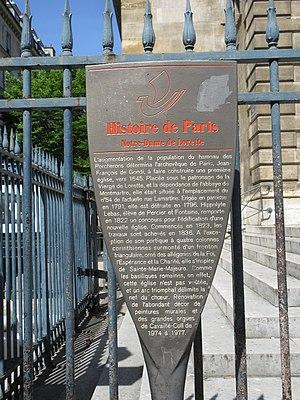
Panneau Histoire de Paris
L’église Notre-Dame-de-Lorette est une église située dans le 9ᵉ arrondissement de Paris. Datant du XIXᵉ siècle, d'architecture néoclassique, elle est dédiée à Notre-Dame de Lorette et classée comme monument historique.
Les panneaux « Histoire de Paris » sont des panneaux d'information installés dans les rues de Paris devant certains des monuments parisiens.